William Perkins House

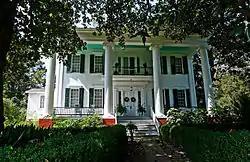

The William Perkins House, now known as the Freemount, is a historic Greek Revival style house in Eutaw, Alabama, United States. The house is a two-story wood-framed building on a raised brick foundation. Four monumental Ionic columns span the front portico. It was built in 1850 by William Perkins on the Eutaw Town Square. According to the 1850 U. S. Federal Census Slave Schedule, William Perkins' household in Greene County included eleven enslaved people, four women and seven men. Their ages ranged from 2–45 years old, and Mr. Perkins is listed as the slave owner. The house was recorded by the Historic American Buildings Survey in 1934. It was added to the National Register of Historic Places as a part of the Antebellum Homes in Eutaw Thematic Resource on April 2, 1982, due to its architectural significance. It is also listed on the Alabama Register of Landmarks and Heritage.